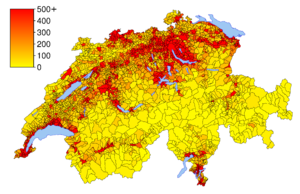
Densité de la population en Suisse en 2007, par commune. Les données statistiques proviennent de l'Office fédéral de la statistique
La Suisse est un pays d'Europe occidentale composé de 26 cantons souverains ayant pour capitale fédérale la ville de Berne. Elle est entourée de cinq pays : l'Autriche et le Liechtenstein à l'est, l'Allemagne au nord, la France à l'ouest et l'Italie au sud, et ne dispose pas d'accès à la mer.